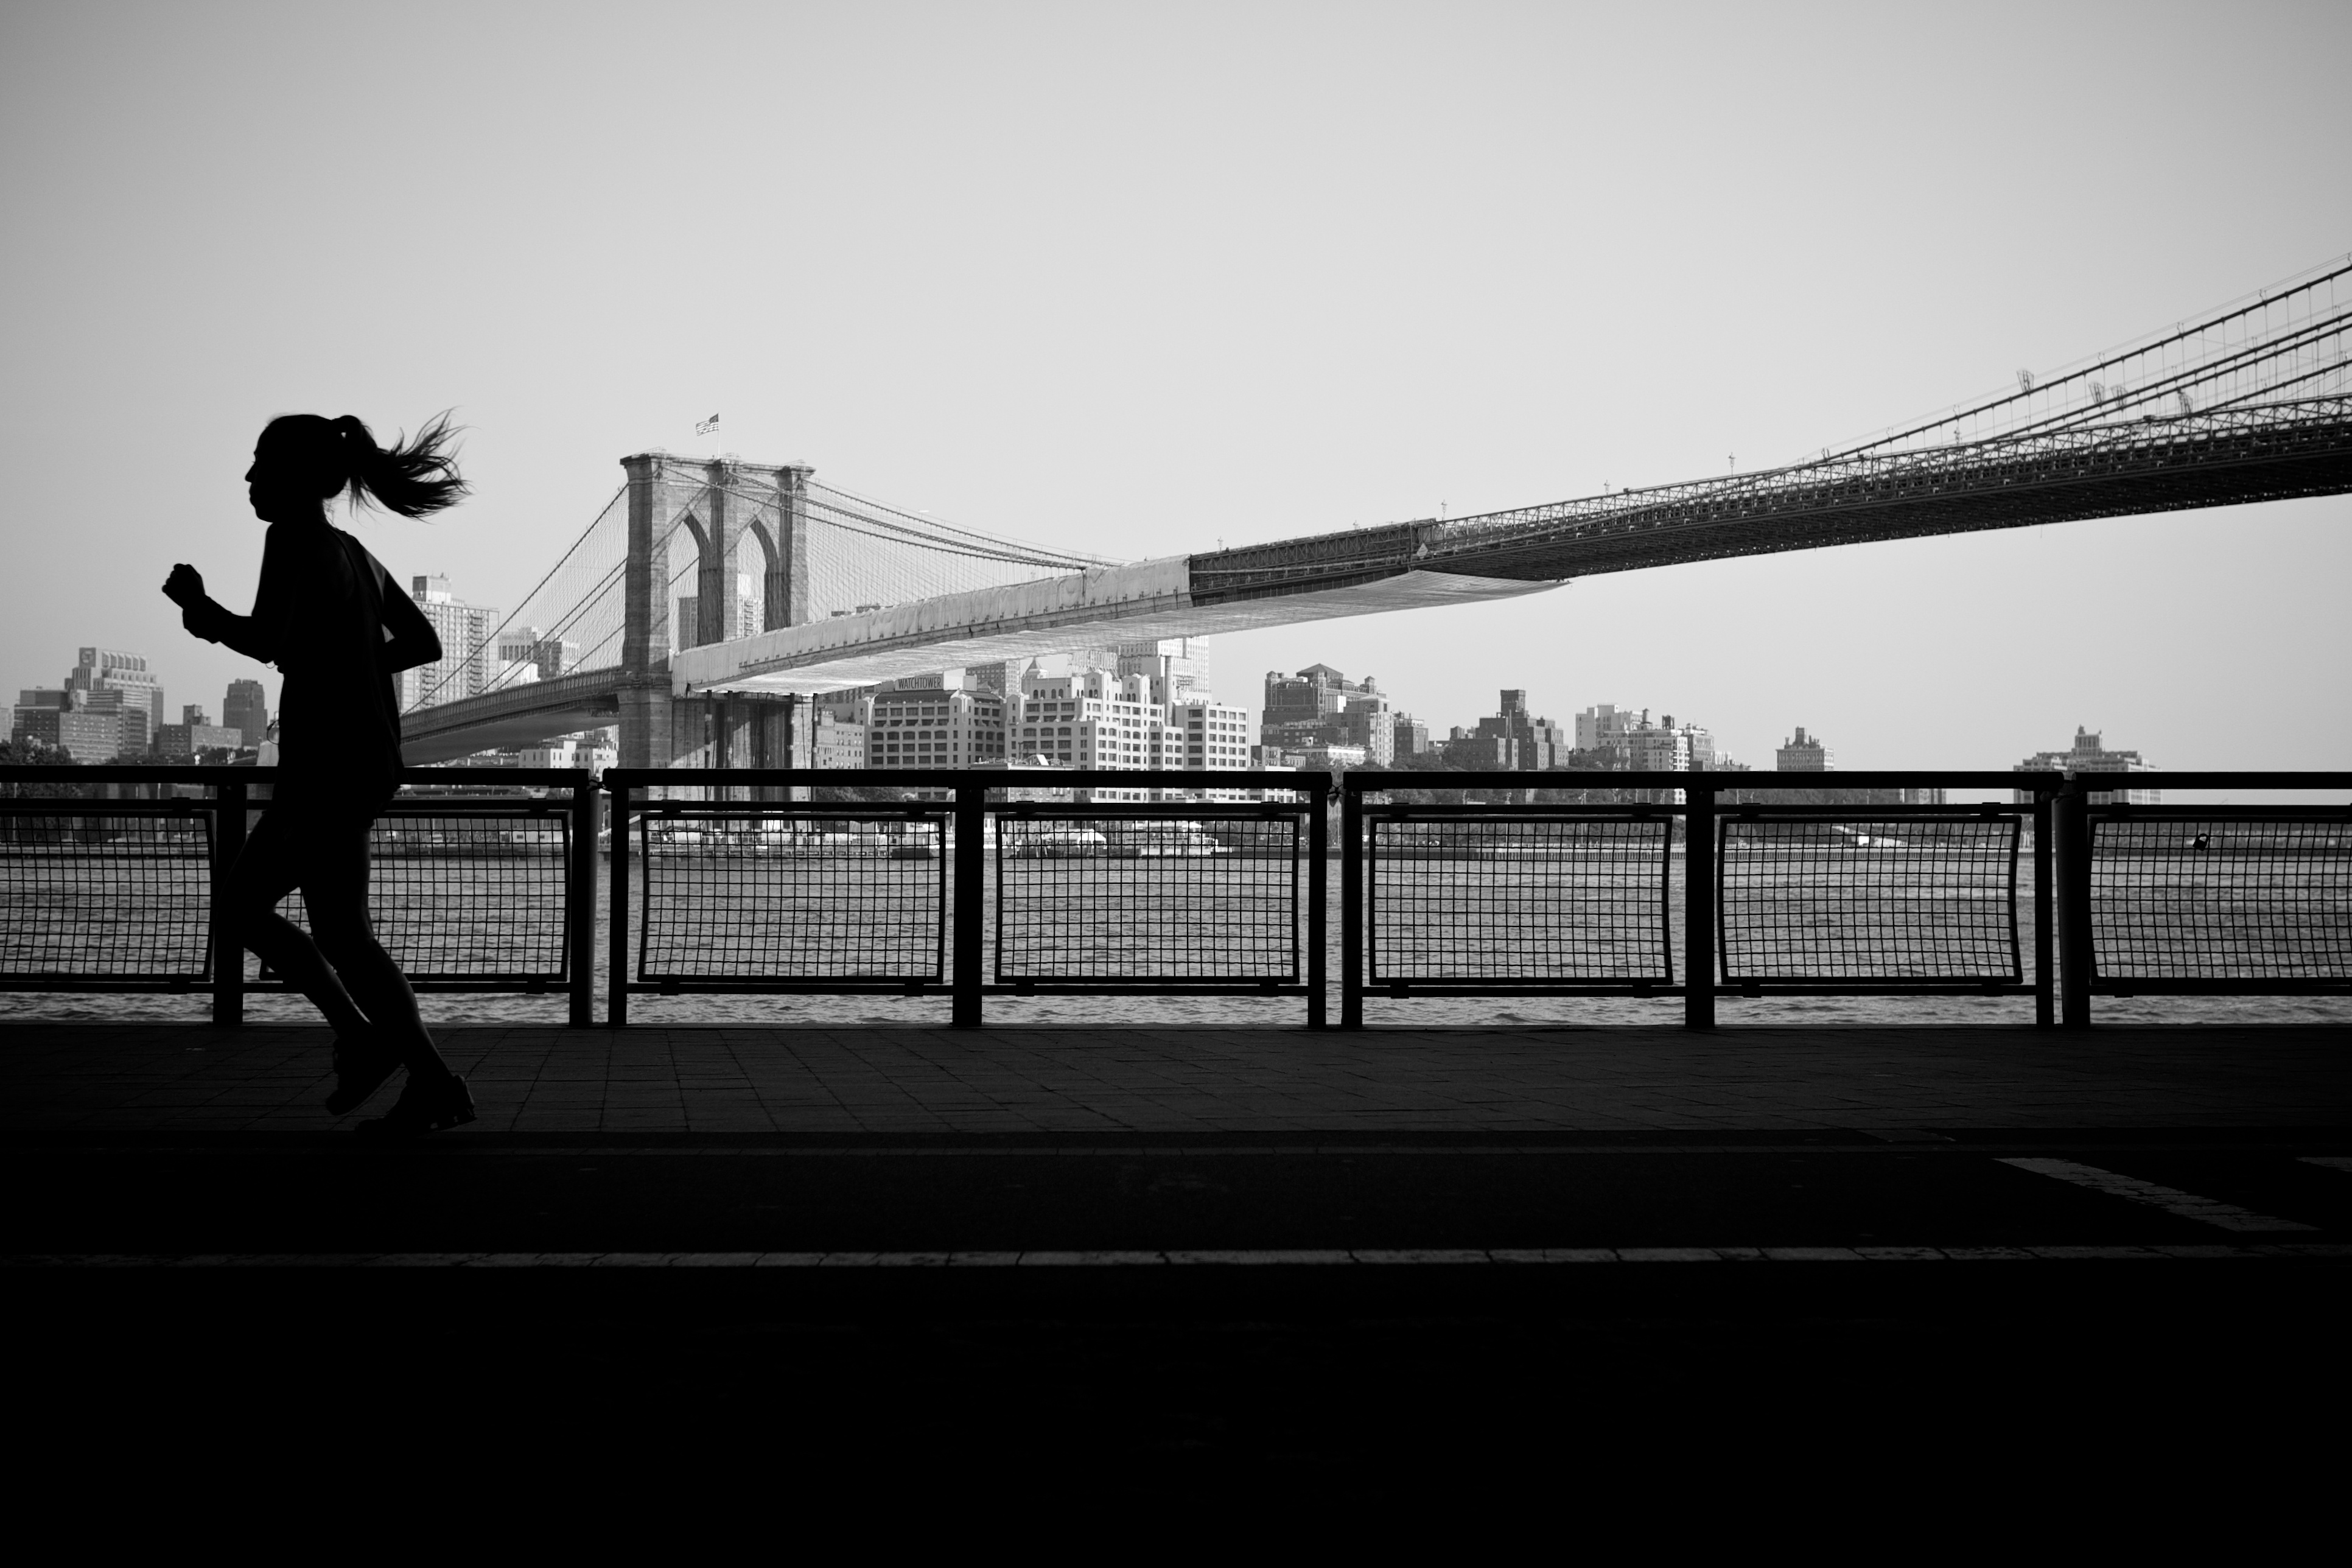
silhouette, black and white, white, bridge, street, photography, ebook, training, black, monochrome, streetphotography, flickr, thomas, video, olympus, photograph, omd, fuji, shape, leica, monochrom, leuthard, hcb, thomasleuthard, streettogs, monochrome photography